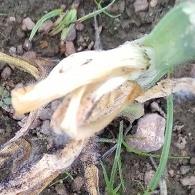
Crop: Onion
Condition: fusarium-d